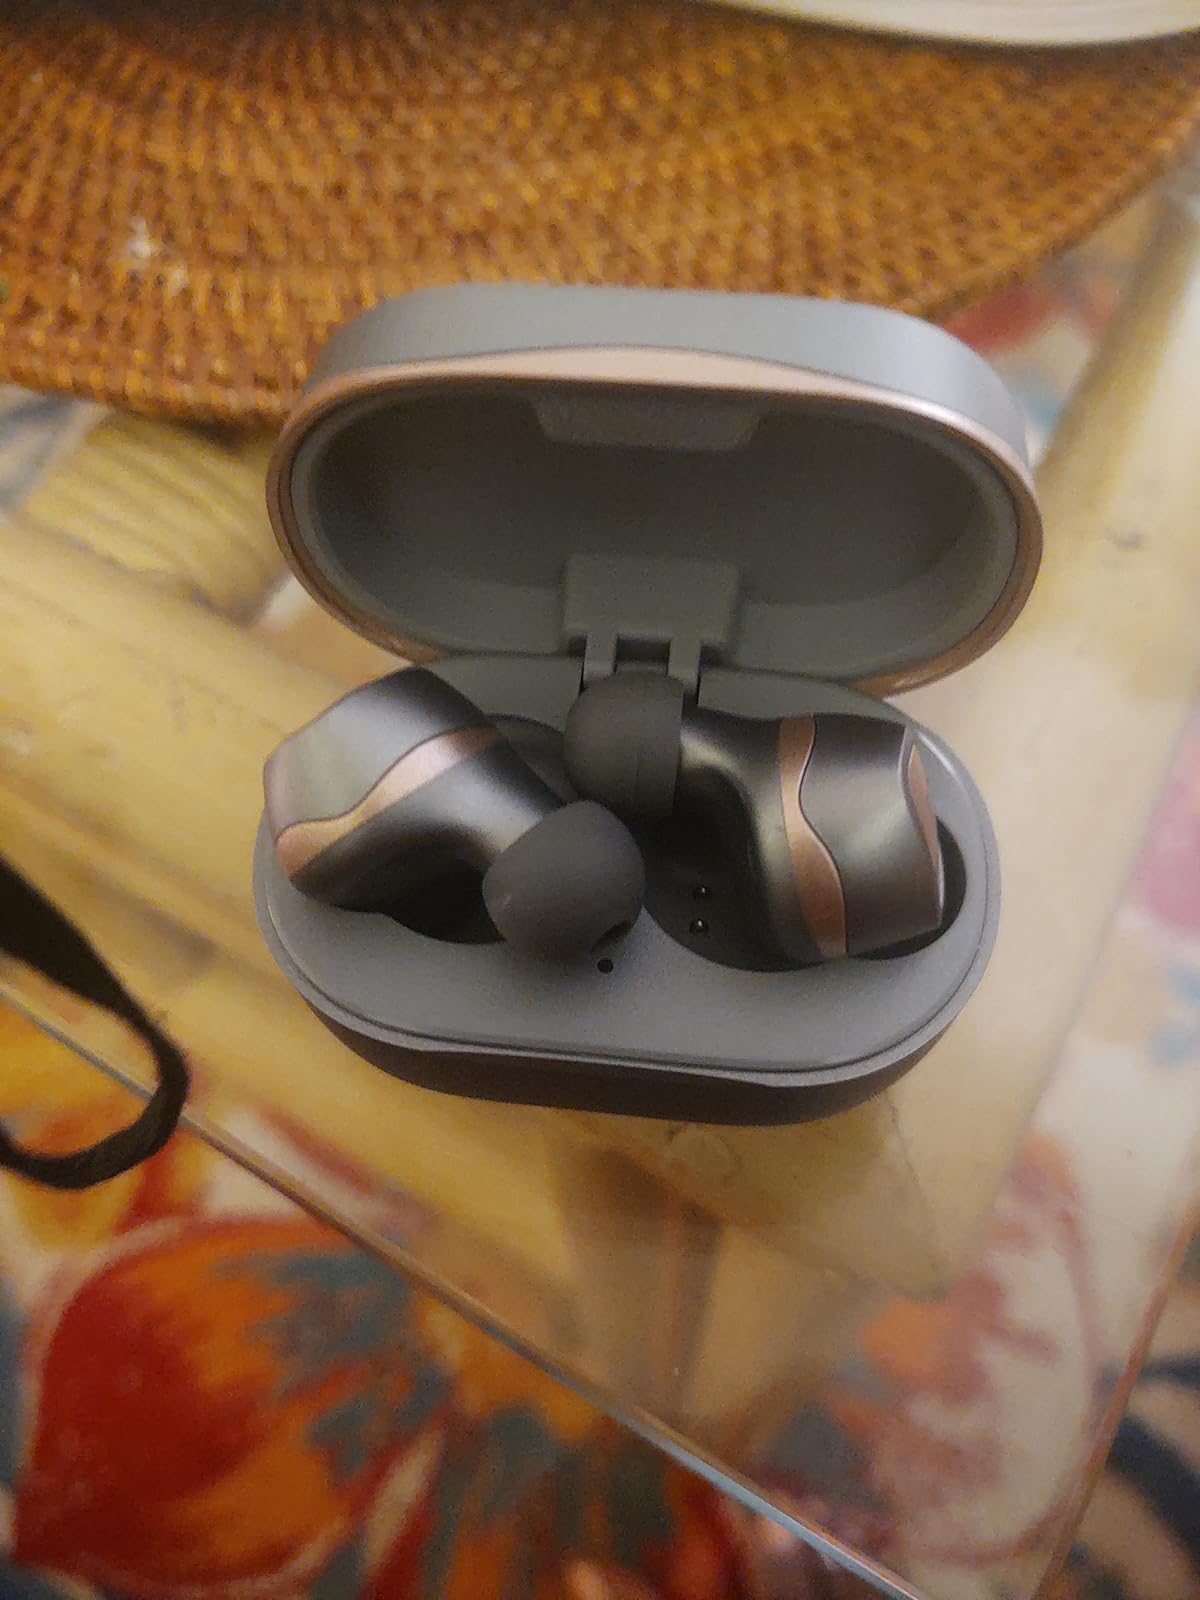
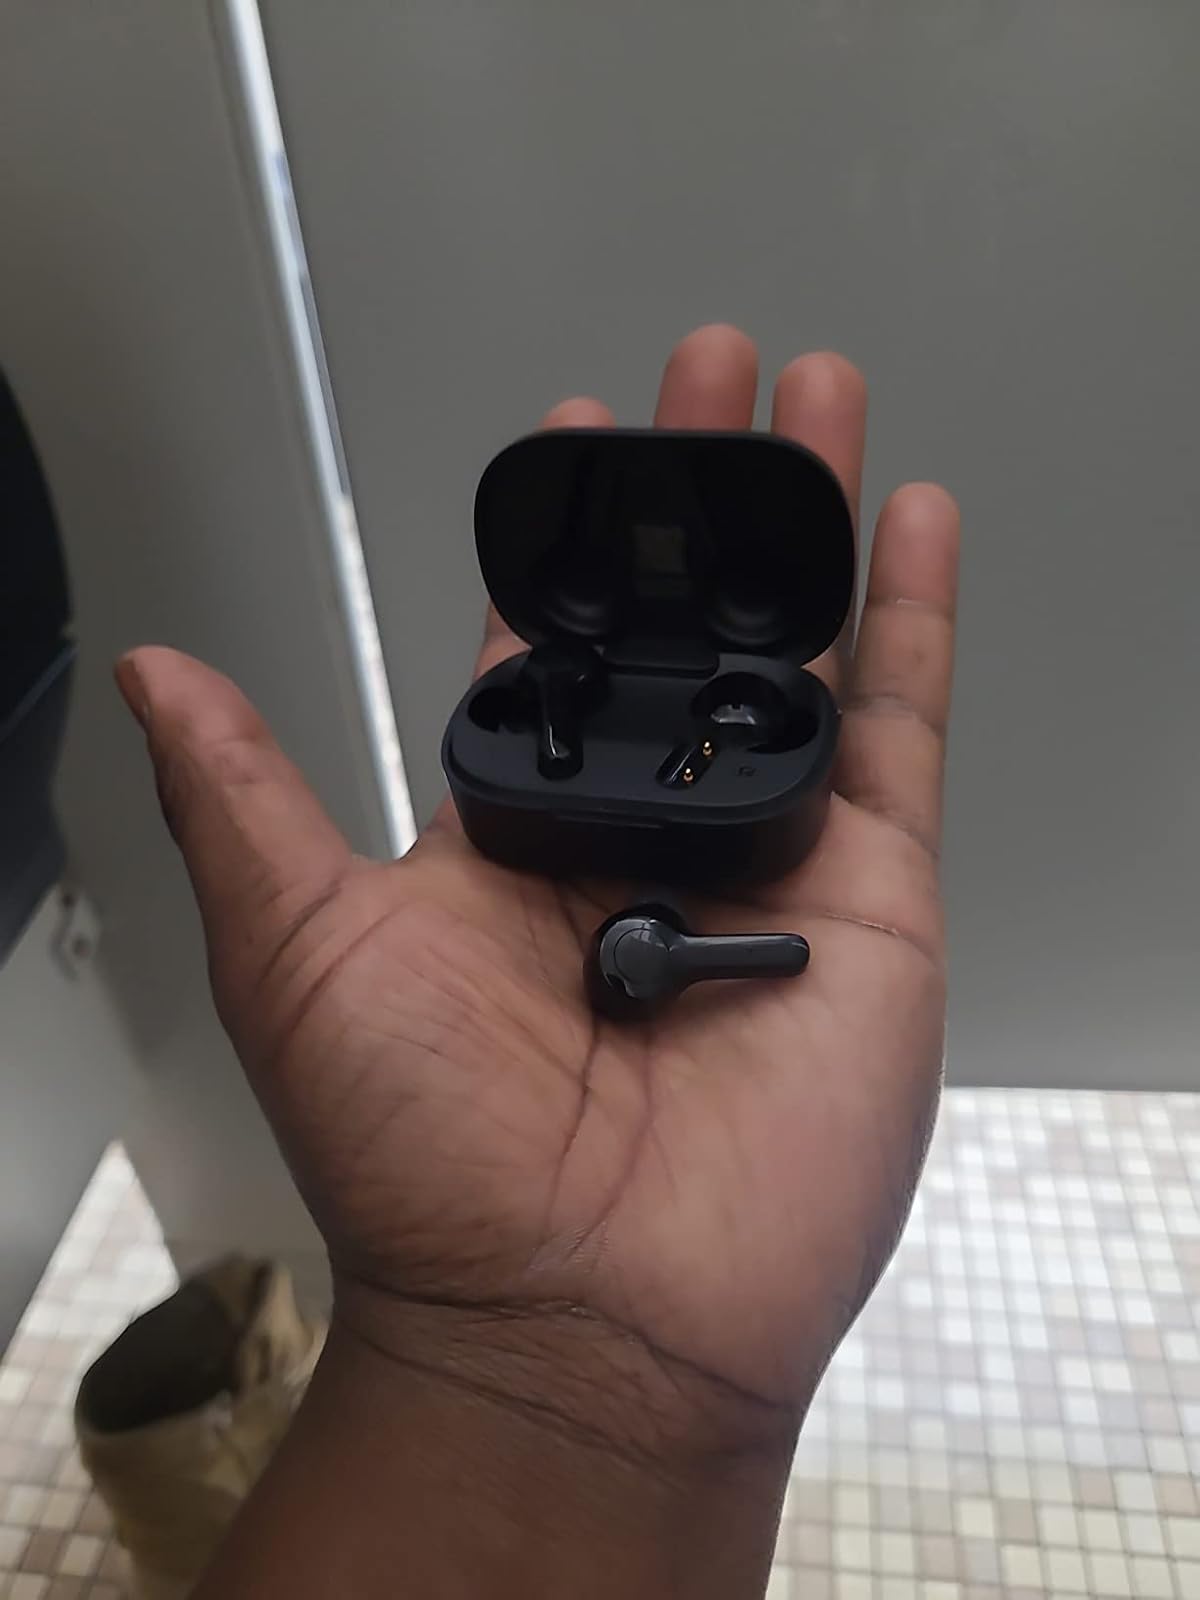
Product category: earbuds
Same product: no